Limestone Run (Montour and Northumberland Counties, Pennsylvania)

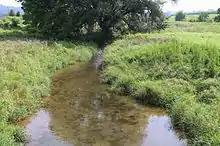
Limestone Run looking upstream in Montour County

Limestone Run begins at the Seven Springs Farm in Limestone Township, Montour County. It flows southwest for a few miles, passing the community of Limestoneville and flowing under Pennsylvania Route 254. At this point, the stream turns west, paralleling Limestone Ridge. It exits Limestone Township and enters the southern part of Turbot Township, Northumberland County. The stream continues west, parting from Limestone Ridge and crossing under Interstate 80 and then Pennsylvania Route 147 before entering the borough of Milton. It reaches its confluence with the West Branch Susquehanna River on the other side of Milton, near Milton State Park.